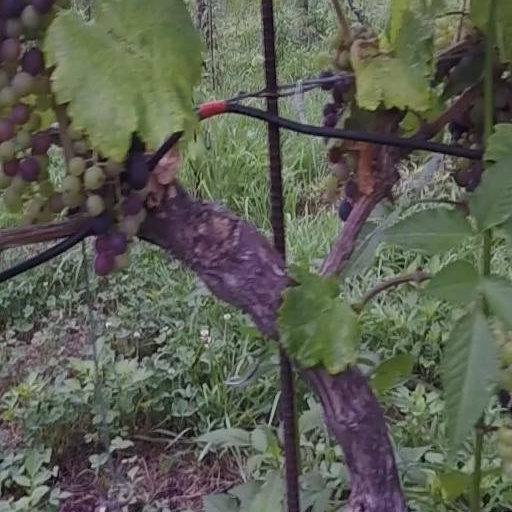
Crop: grape